Tourism in Palestine

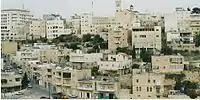
Quarter underneath the Lutheran Christmas Church in Bethlehem

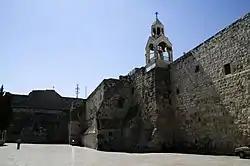
The Church of the Nativity in Bethlehem

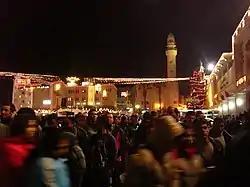
Christmas Eve 2006 in Manger Square in Bethlehem.

Tourism in Palestine is tourism in East Jerusalem, the West Bank, and the Gaza Strip. In 2010, 4.6 million people visited Palestine, compared to 2.6 million in 2009. Of that number, 2.2 million were foreign tourists while 2.7 million were domestic. In the last quarter of 2012 over 150,000 guests stayed in West Bank hotels; 40% were European and 9% were from the United States and Canada. Major travel guides write that "the West Bank is not the easiest place in which to travel but the effort is richly rewarded."